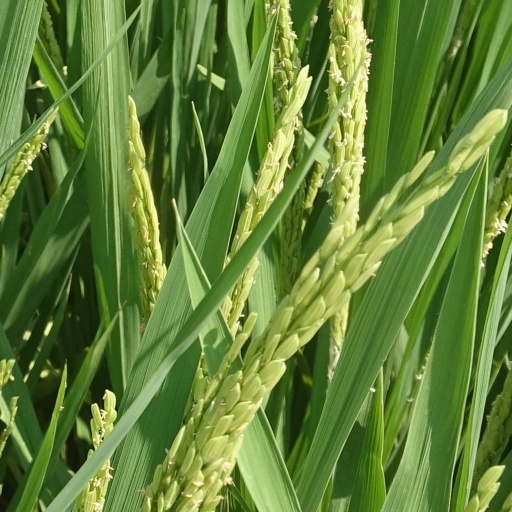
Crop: rice